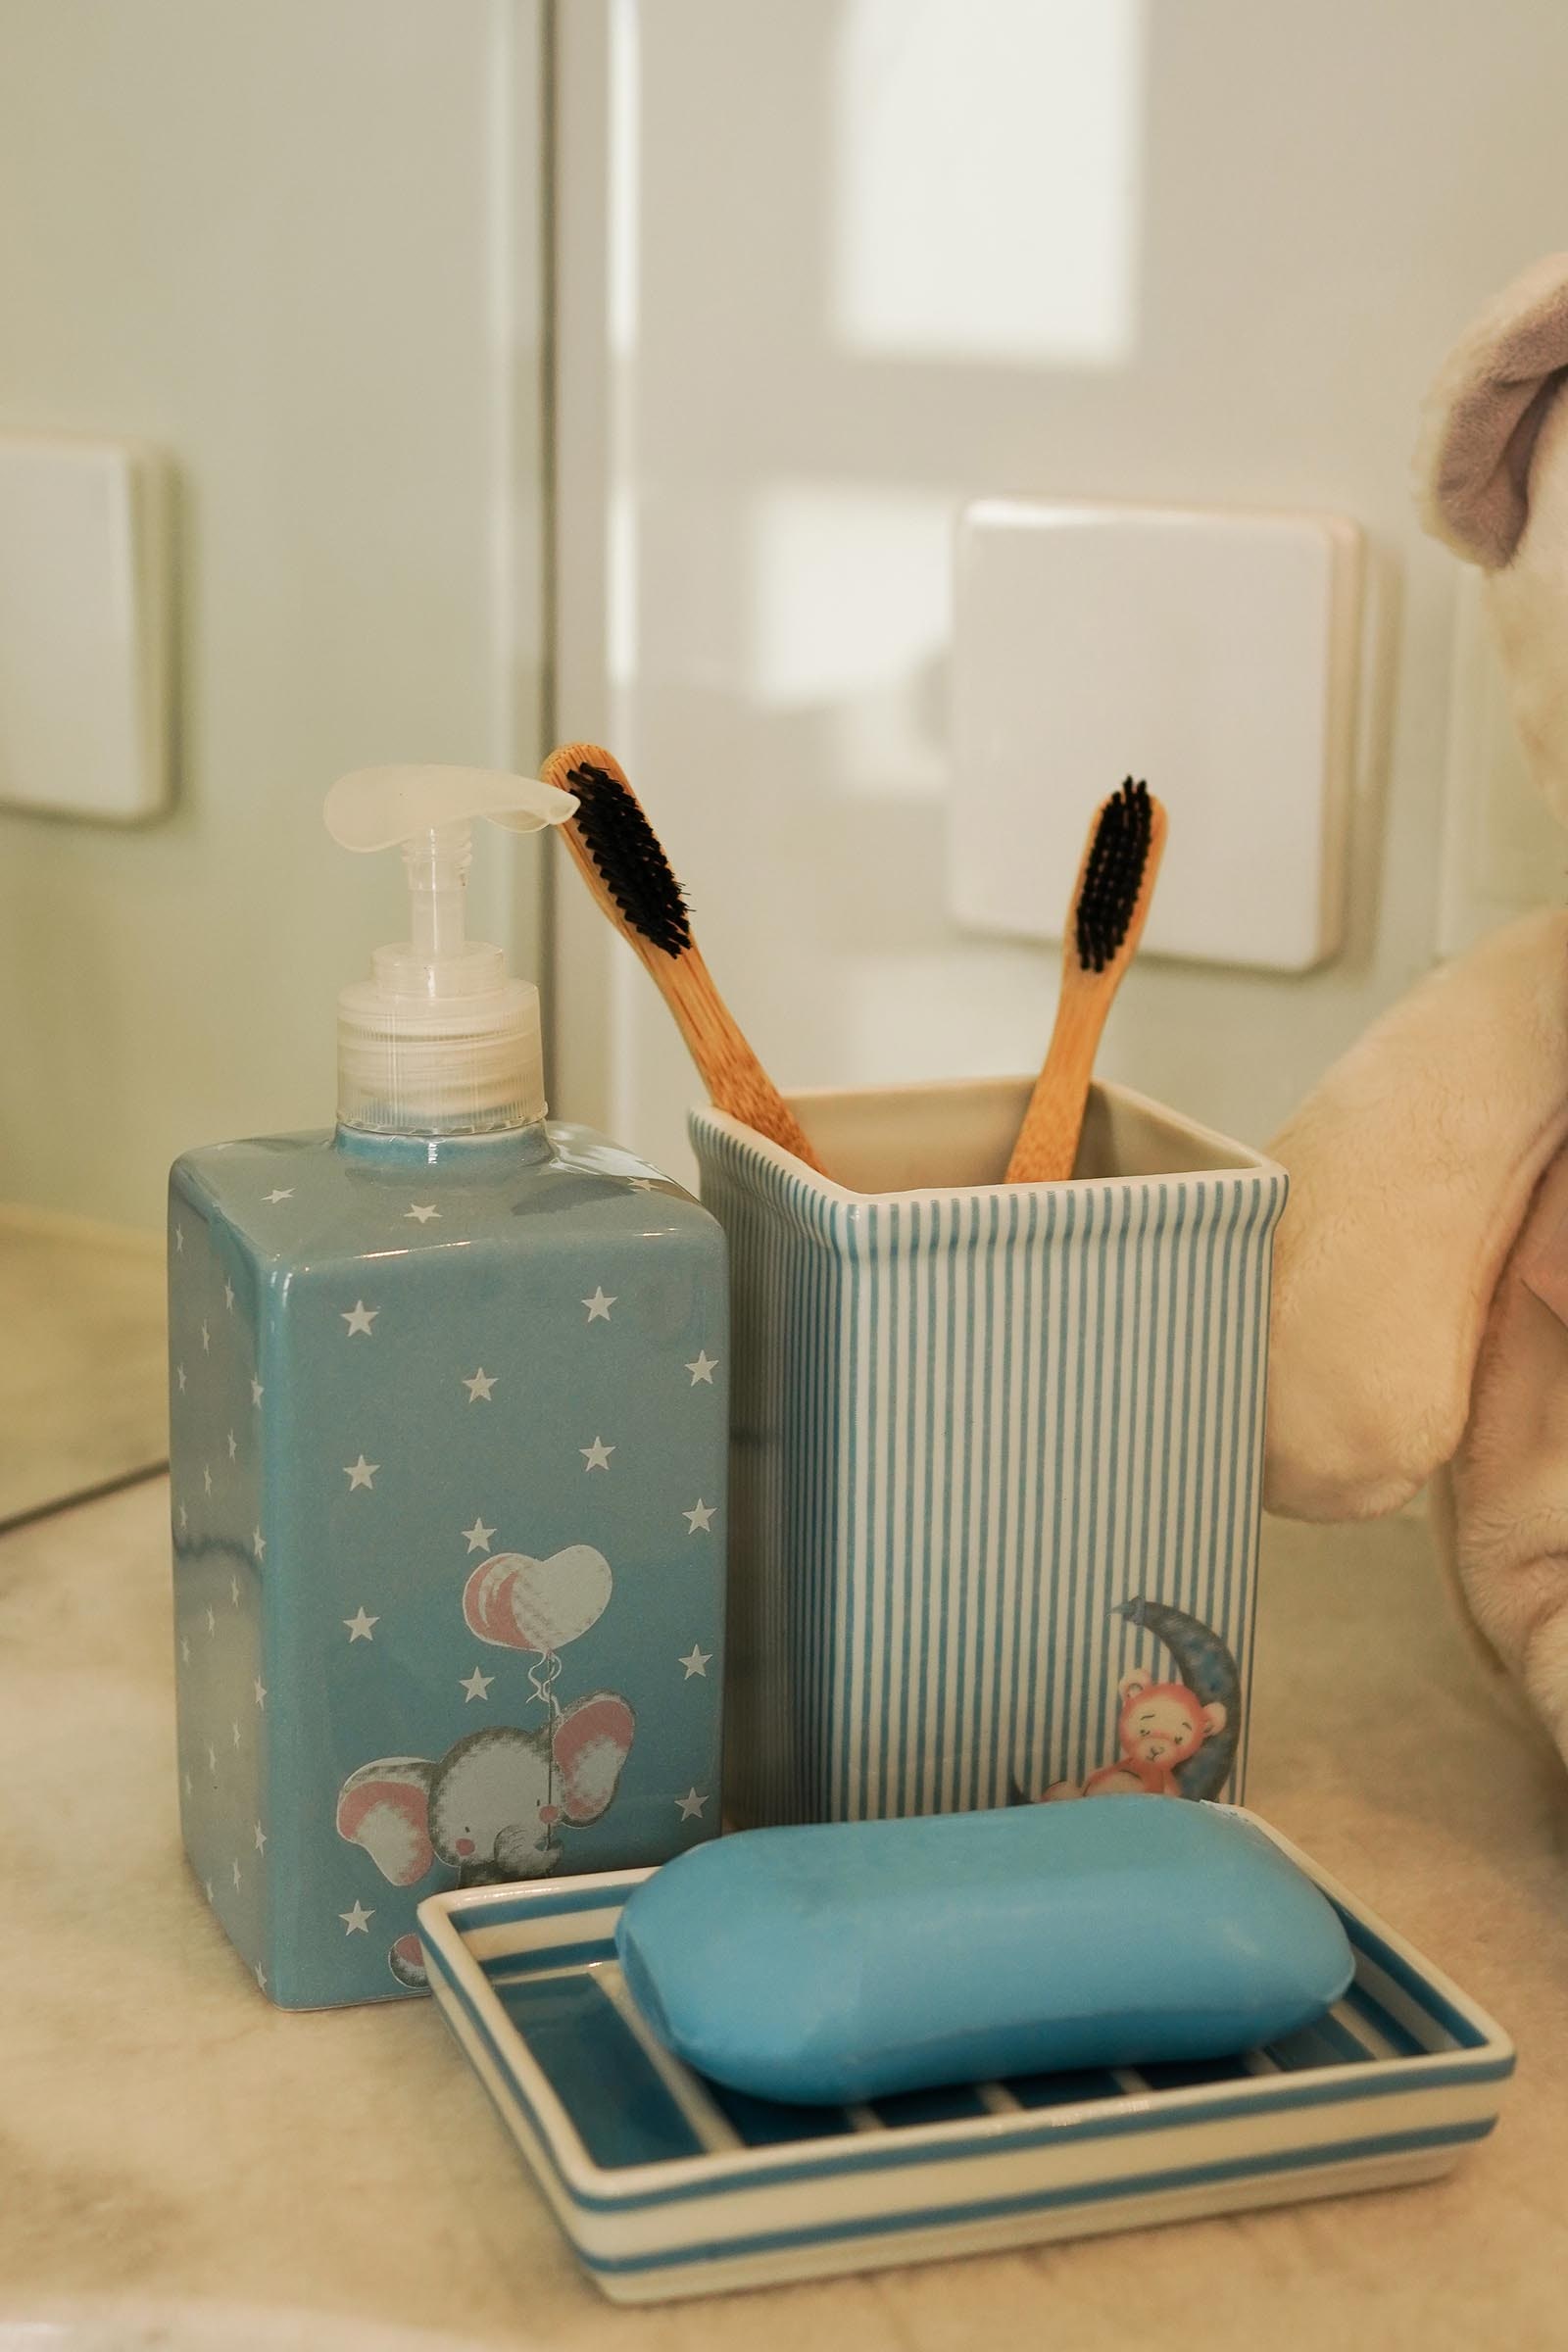
blue teddy bear toothbrush holder on counter